Aurora Karamzin

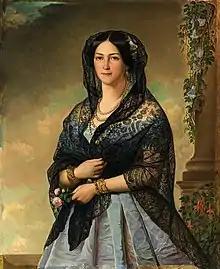
Aurora Karamzin, by Alexis Joseph Perignon, 1853. The Collections of the National Museum of Finland, Helsinki.

Eva Aurora Charlotta Karamzin ( Stjernvall; 1 or 7 August 1808 – 13 May 1902) was a Finnish philanthropist and a lady-in-waiting in the Imperial Court of Russia. She is better known as Princess Aurora Demidova and Aurora Karamzin, titles that were acquired after her first and second marriages, to Pavel Nikolayevich Demidov and Andrei Karamzin, respectively.